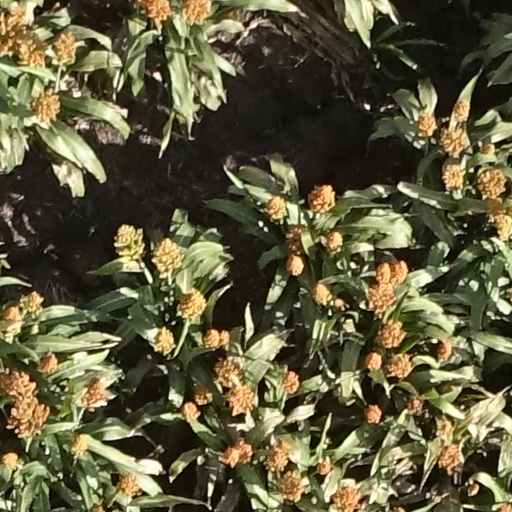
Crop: sorghum